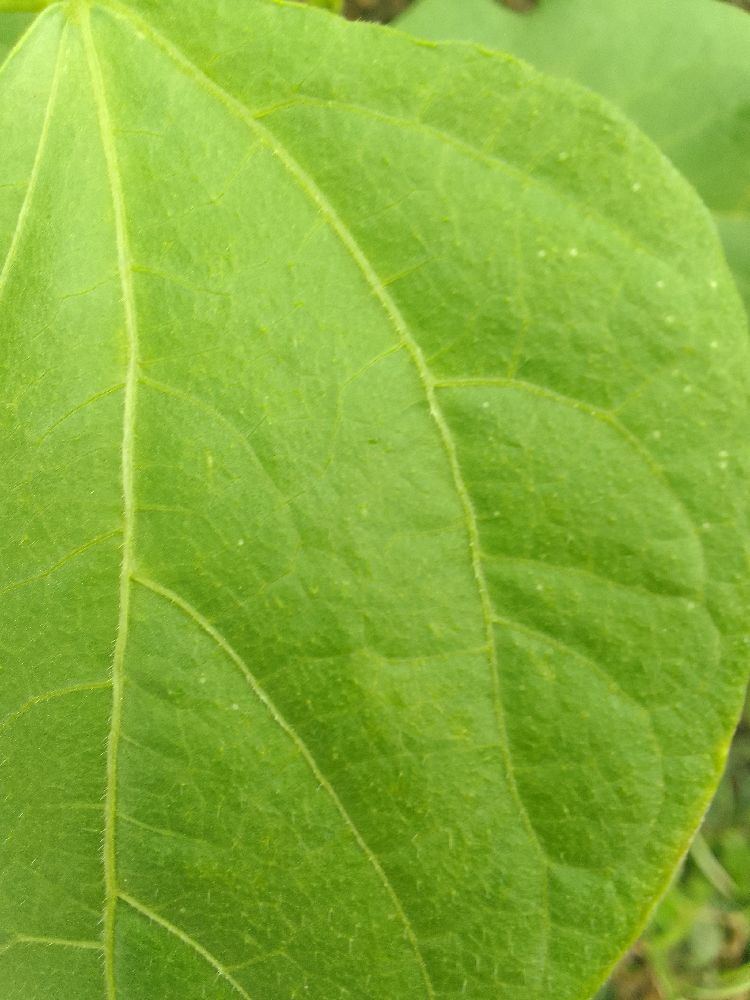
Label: healthy